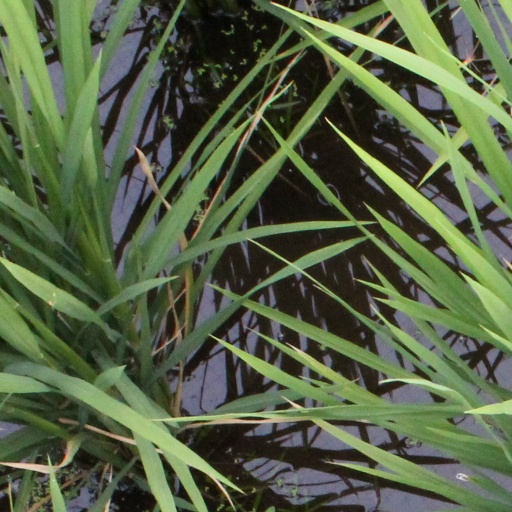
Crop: rice